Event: Nepal Earthquake
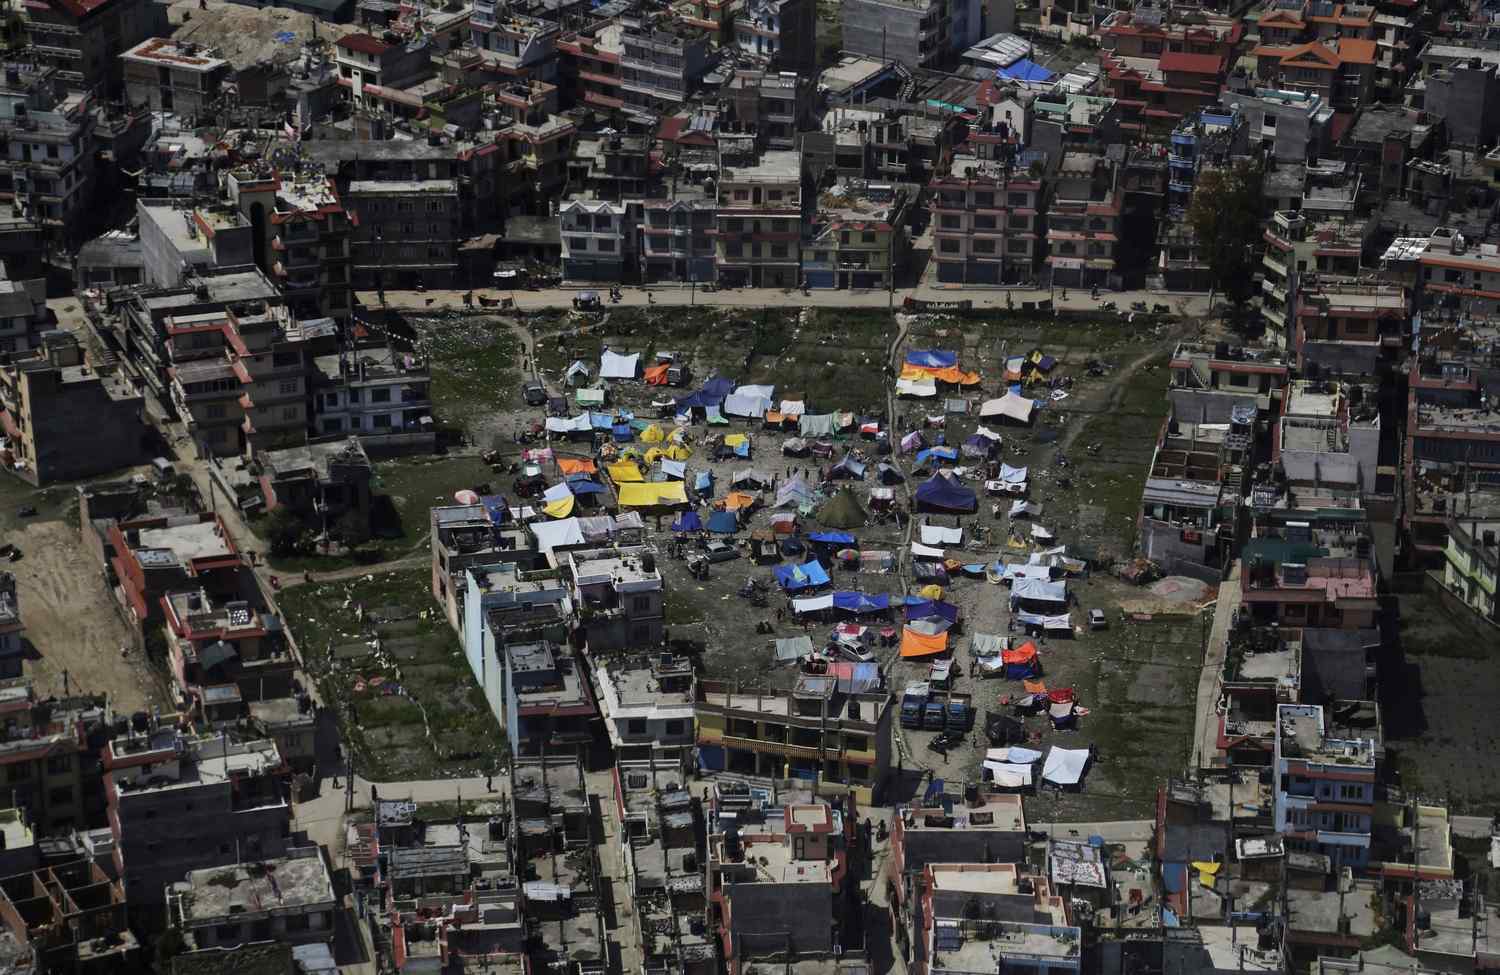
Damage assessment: no_damage